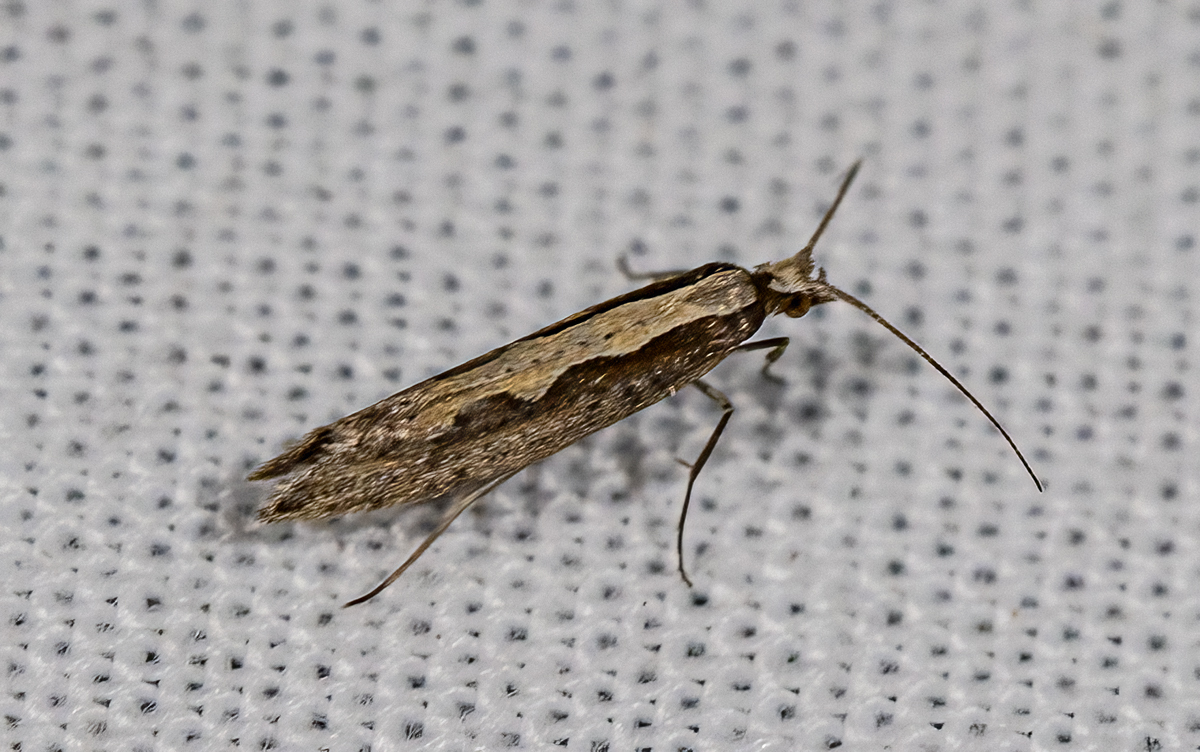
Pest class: diamondback_moth